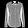
Label: Shirt